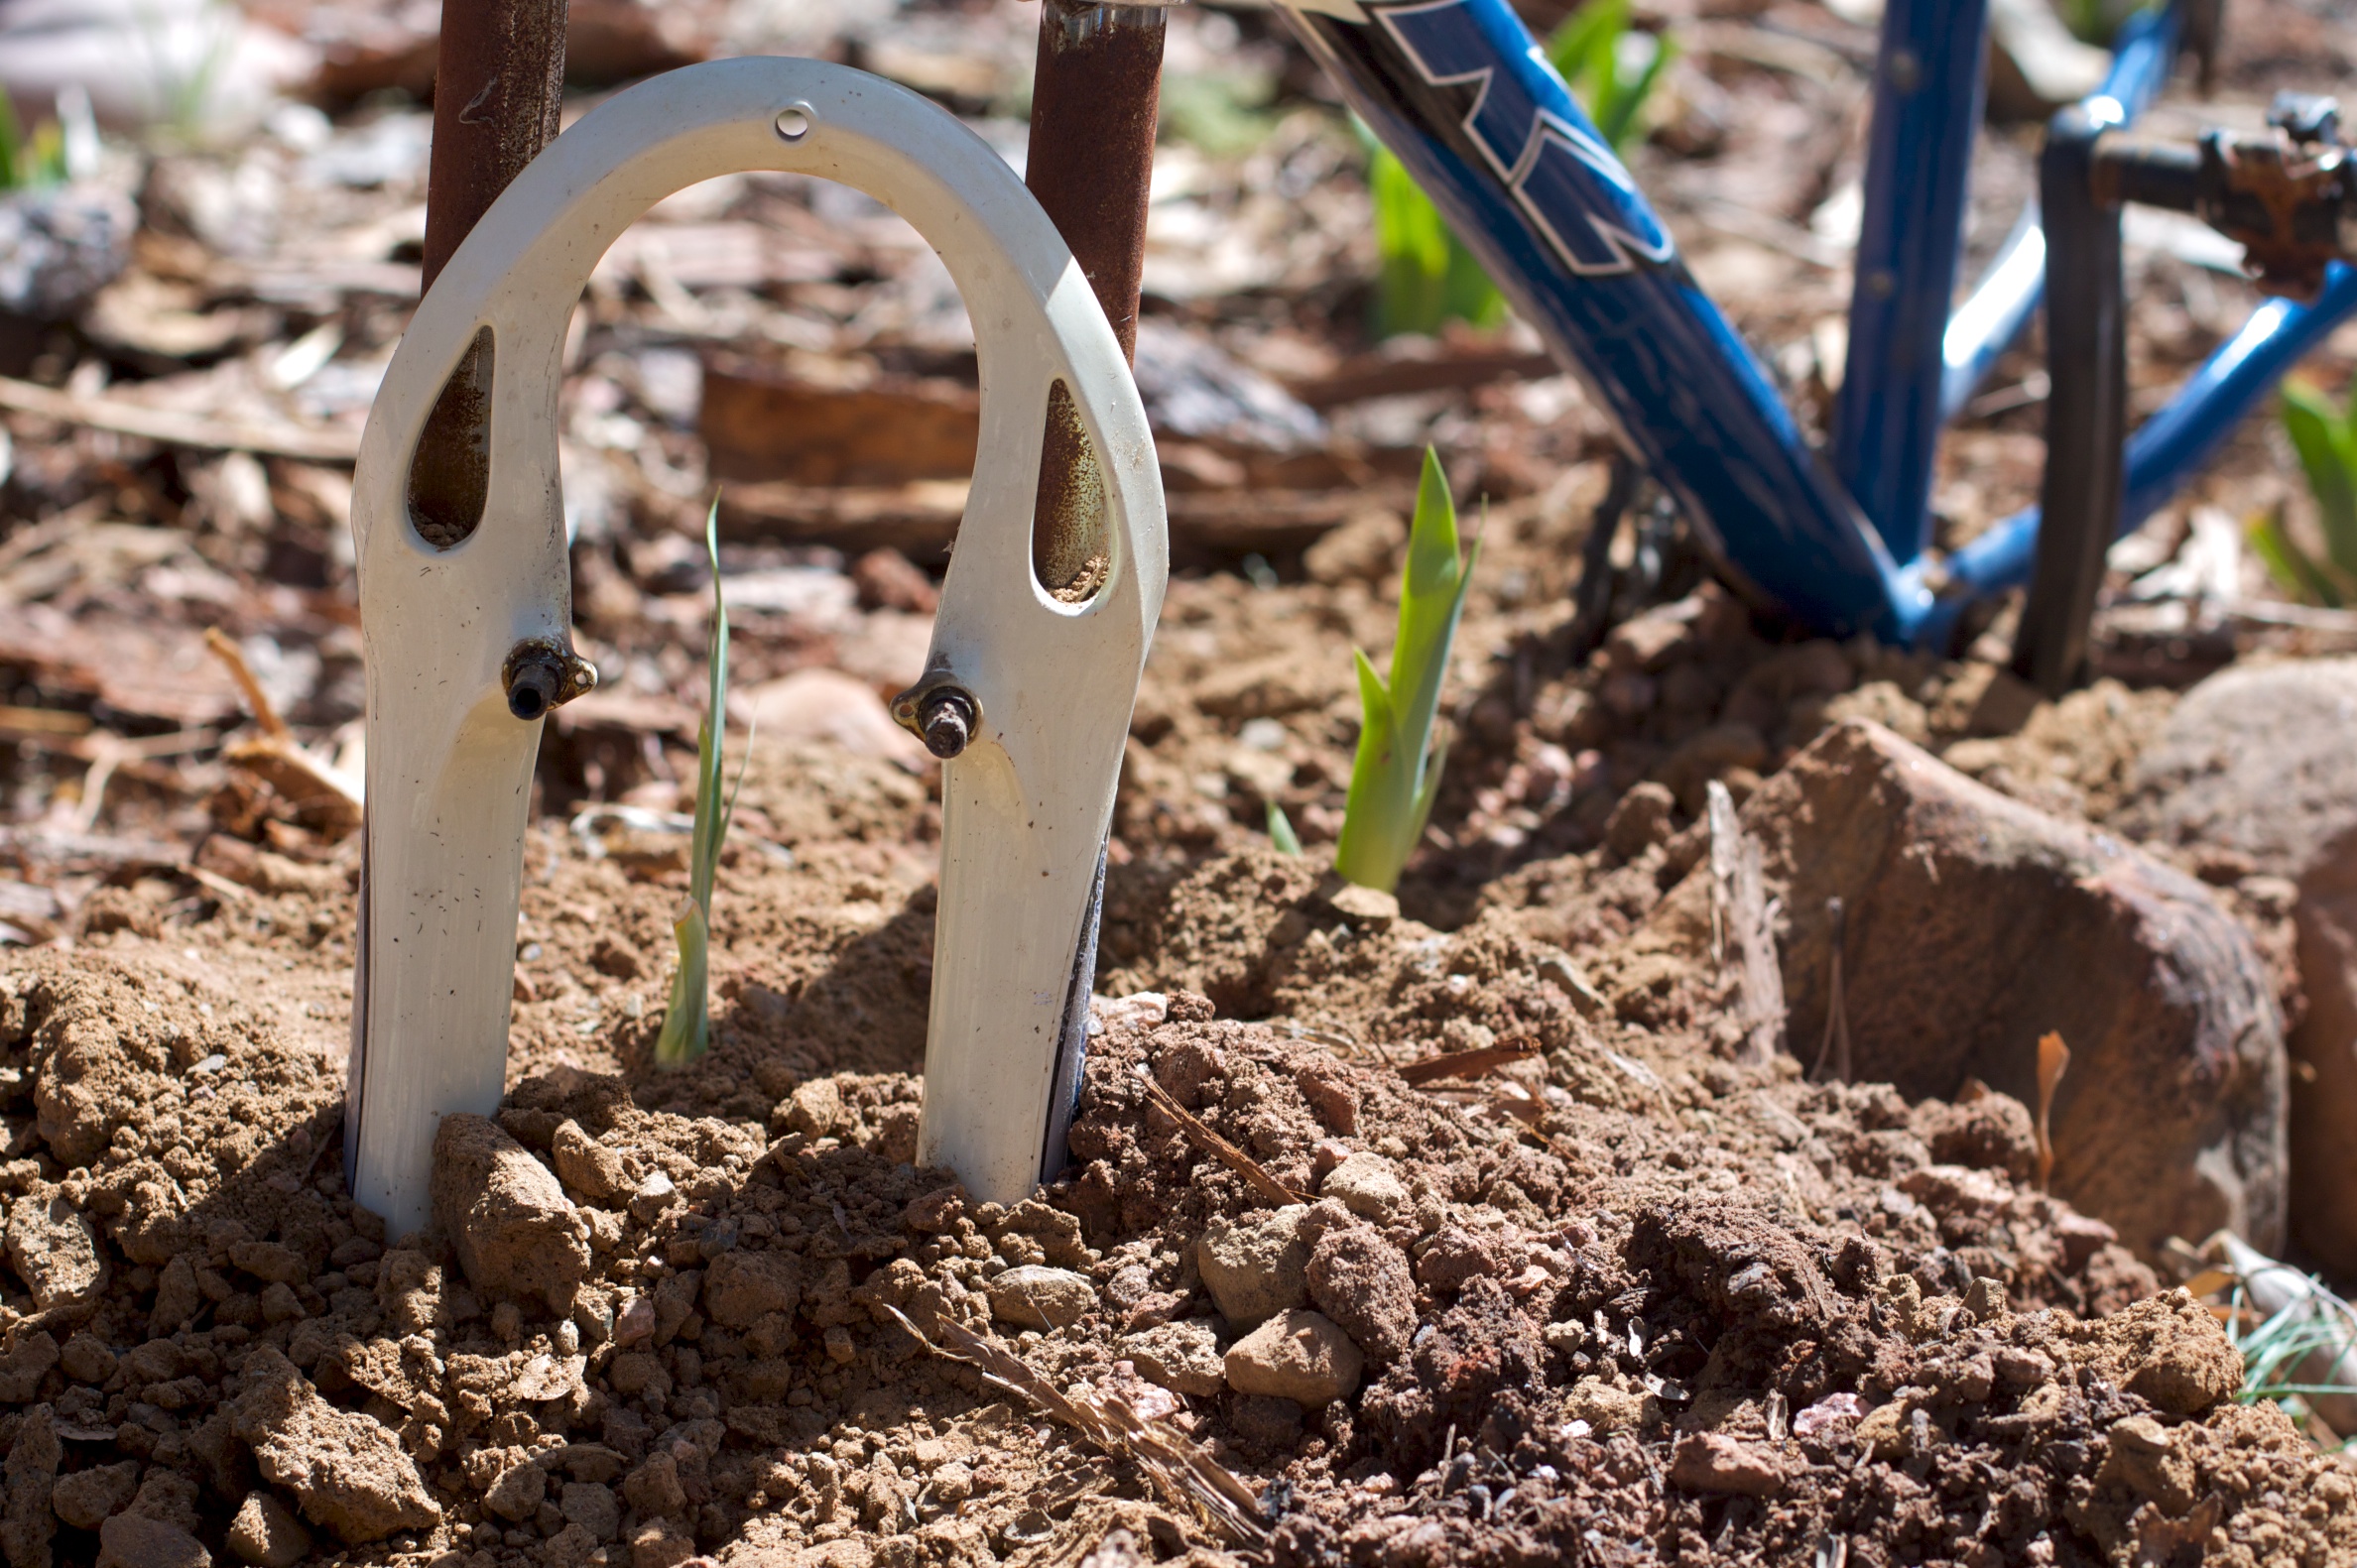
bicycle, vehicle, soil